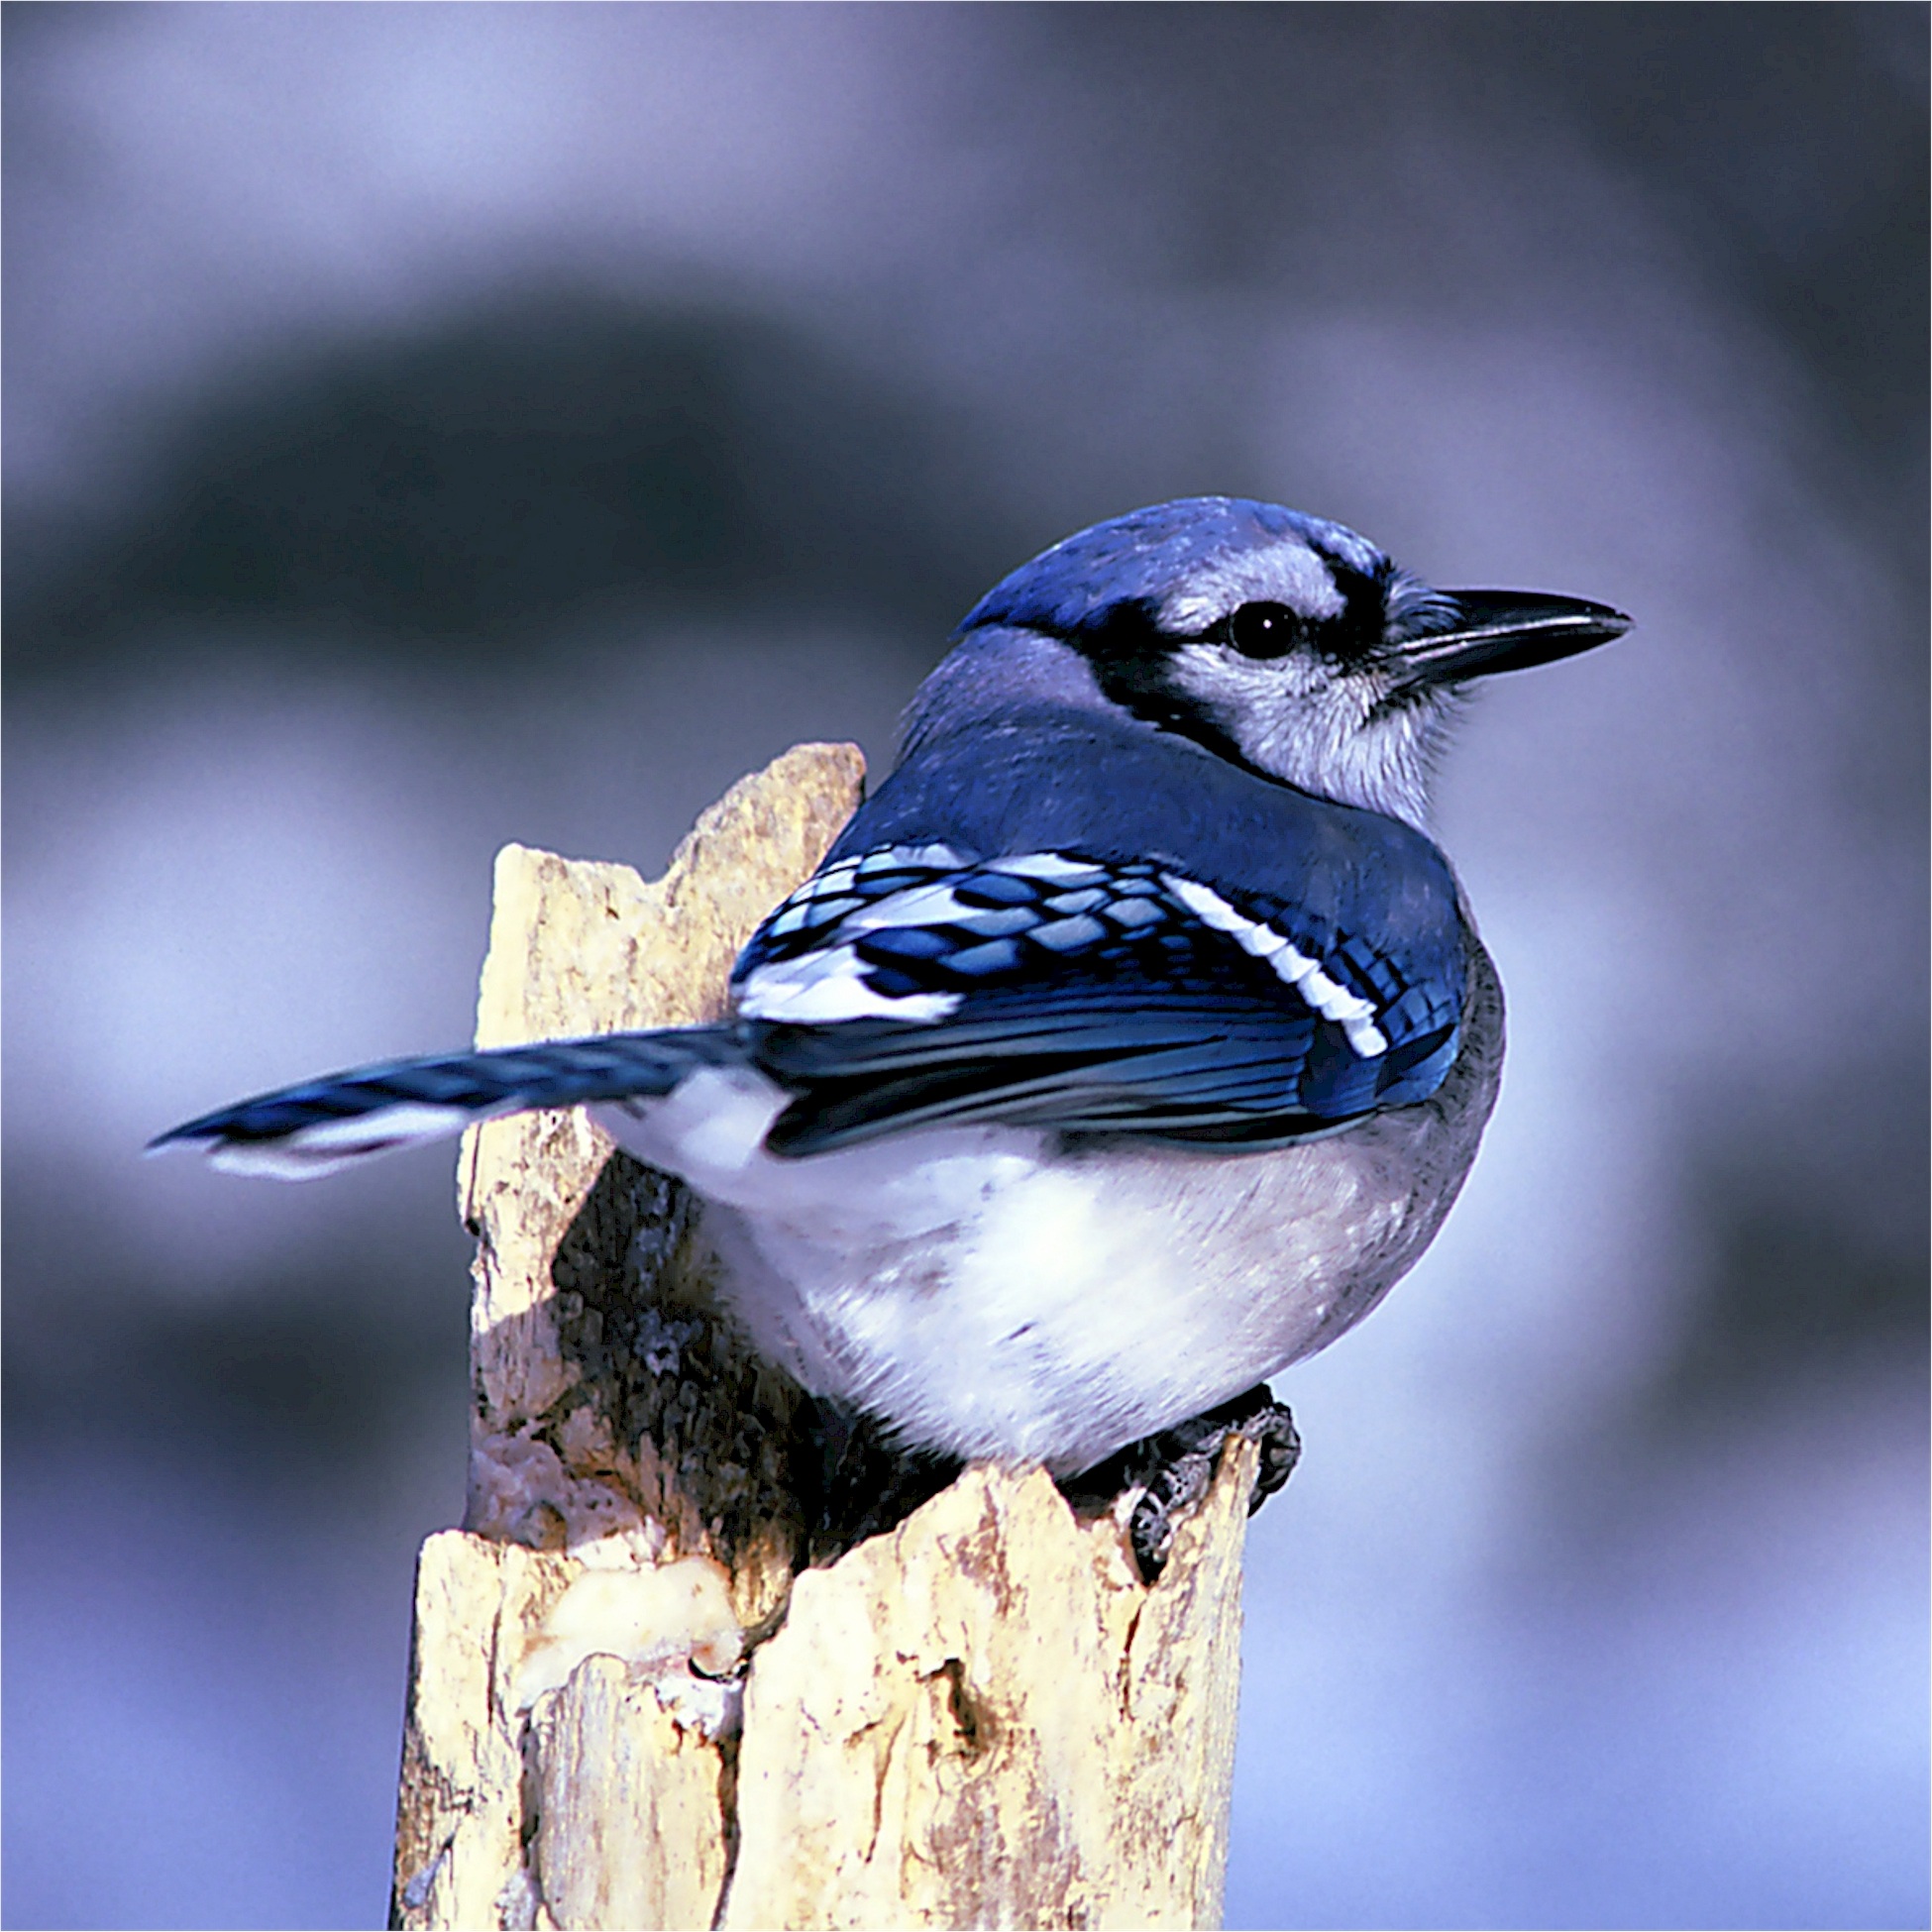
nature, branch, bird, wing, post, white, wildlife, beak, perch, blue, fauna, songbird, outdoors, jay, blue jay, feathers, vertebrate, bluejay, chickadee, usfws, eurasian magpie, cyanocitta cristata, perching bird, emberizidae, crow like bird